MediCiti Institute of Medical Sciences

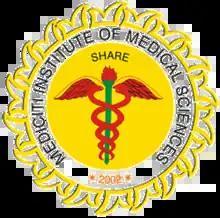
Seal of the Institute

MediCiti Institute of Medical Sciences (MIMS) (Telugu: మెడిసిటి వైద్య విజ్ఞాన సంస్థ; IAST: "Meḍisiṭi Vaidya Vignān Samstha") is an Indian medical college affiliated with Kaloji Narayana Rao University of Health Sciences.